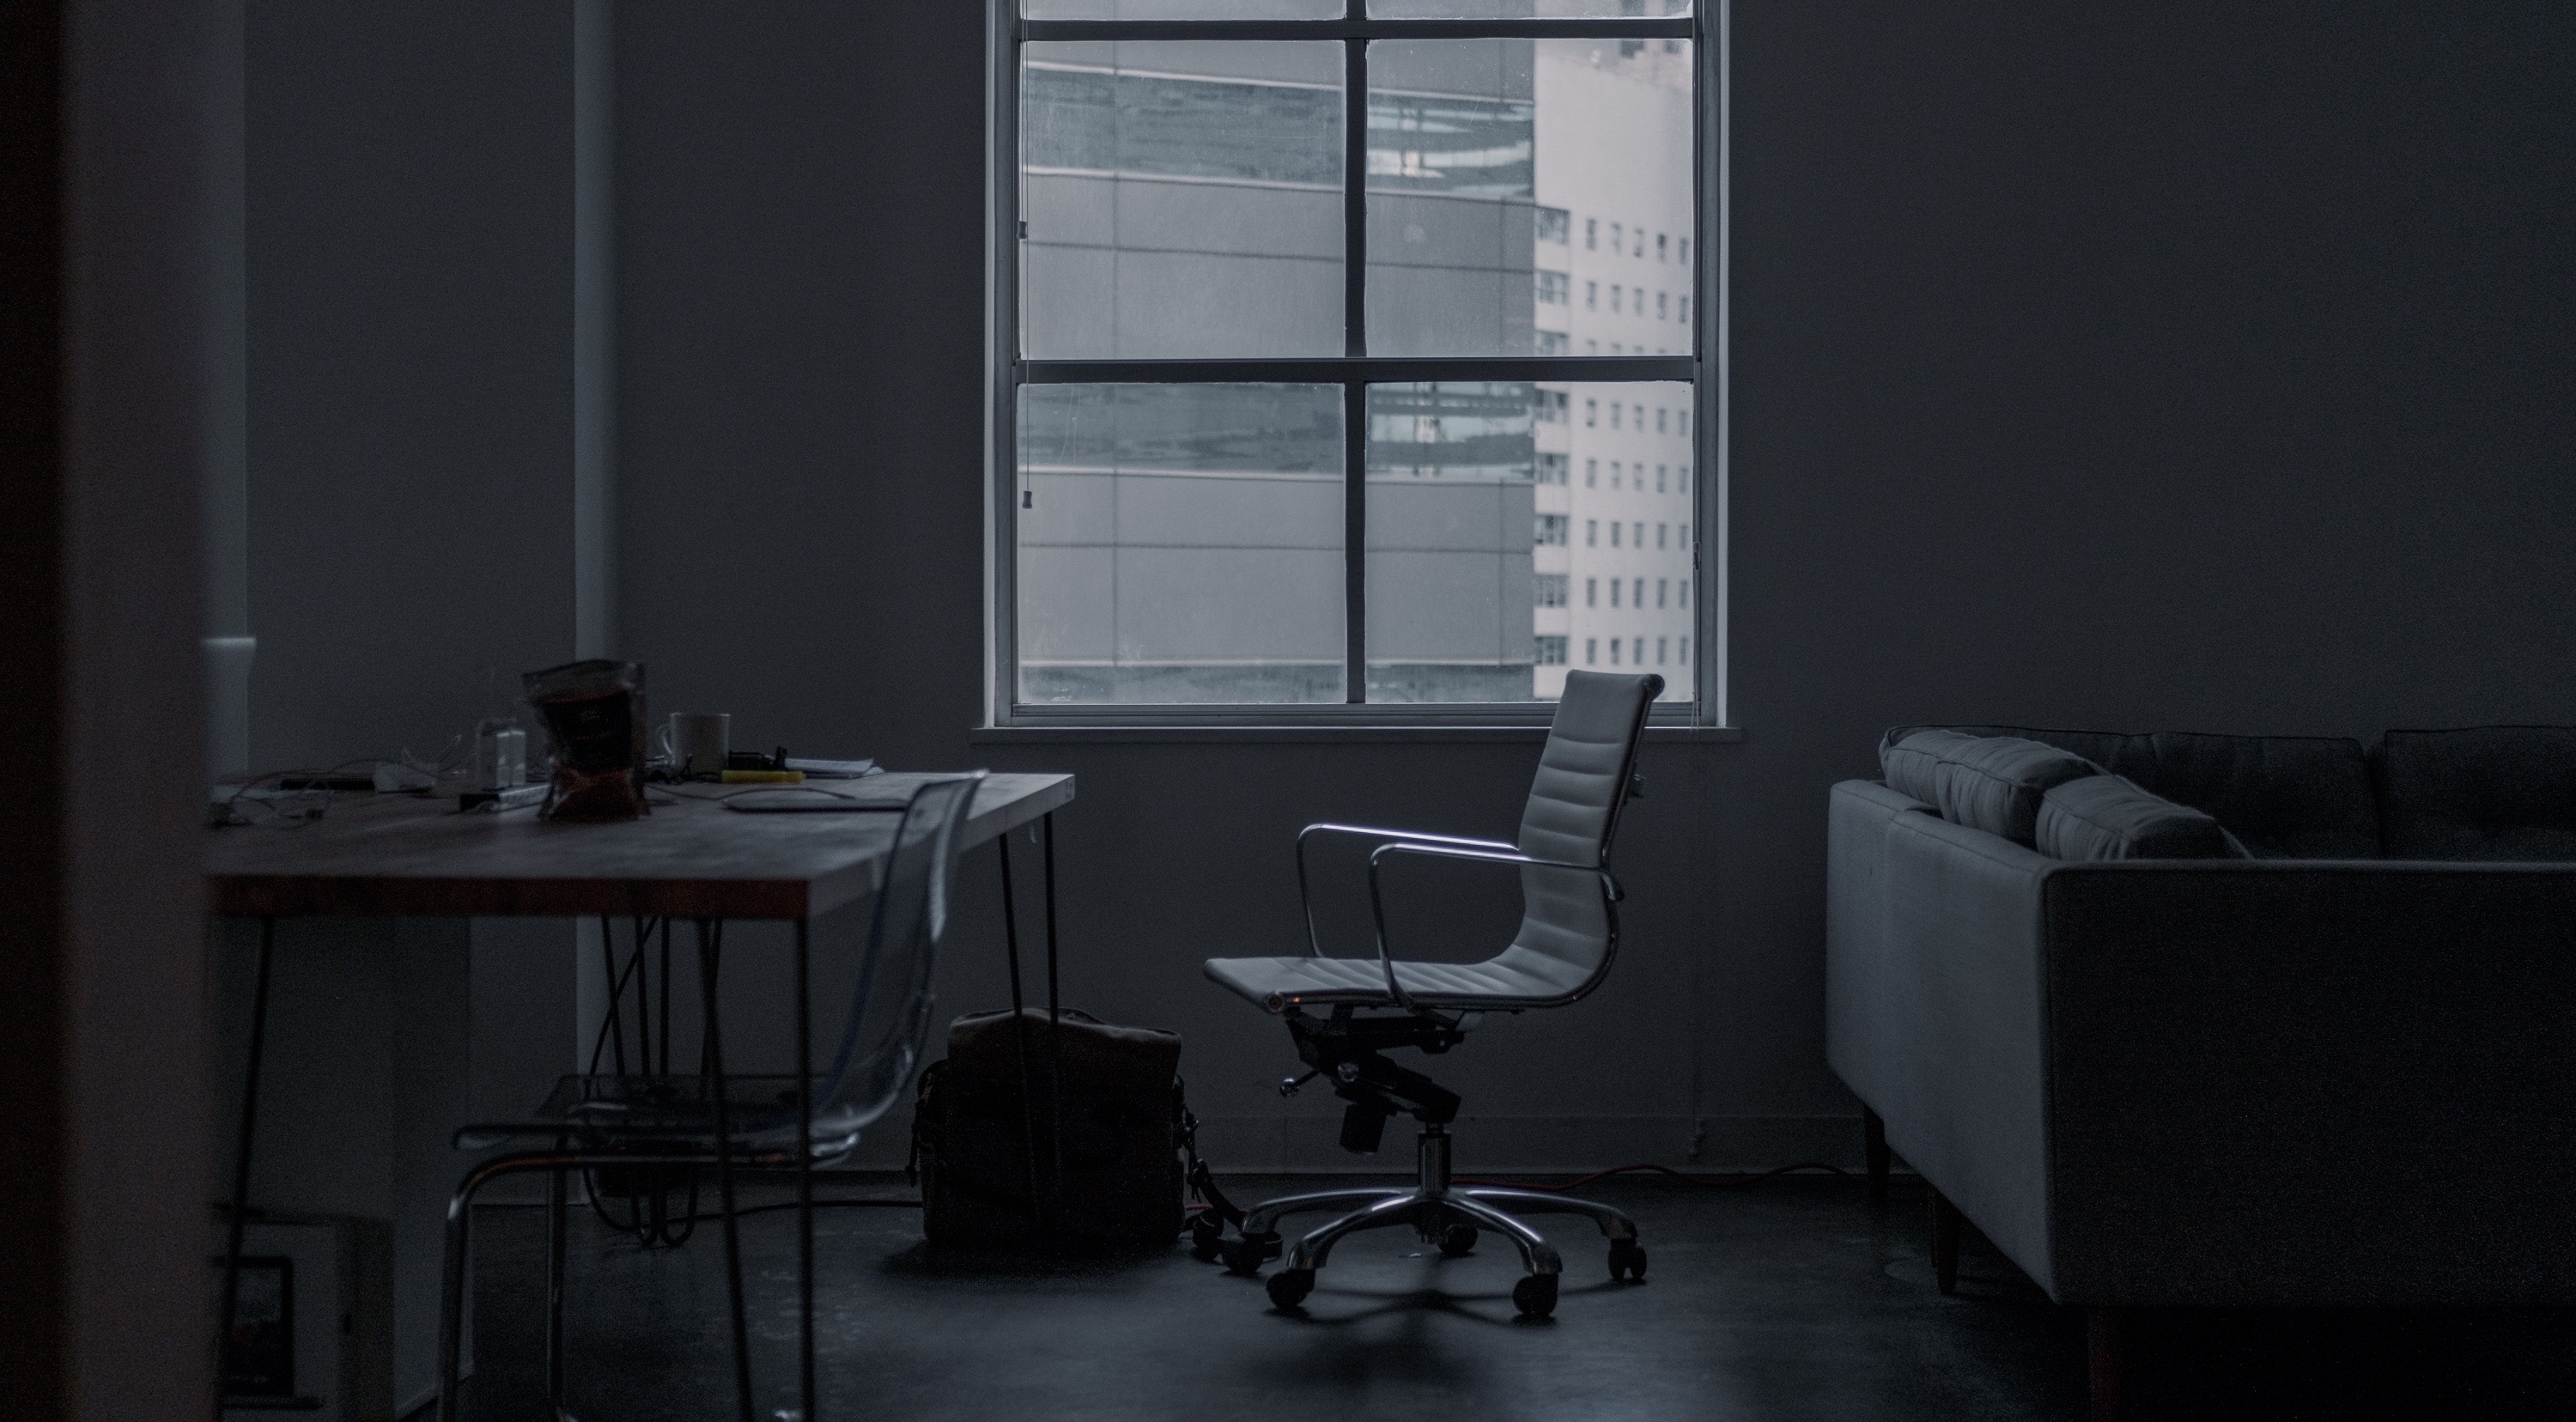
black, furniture, chair, room, office chair, black and white, desk, interior design, table, monochrome, architecture, floor, Material property, building, darkness, office, photography, window, flooring, still life photography, house